New Hampshire Wing Civil Air Patrol

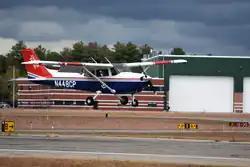
New Hampshire CAP's newest Cessna 172 arrives at Concord Municipal Airport on 06 Oct 2020.

As of May 2020, New Hampshire Wing has 5 single-engine planes (1 Cessna 172 Skyhawk, 3 Cessna 182 Skylanes and a Cessna T206H Stationaire). The wing also has 15 vehicles, principally 10-15 passenger vans at each of the squadrons. There are also 5 fixed radio repeaters around the state, 2 airborne-capable portable repeaters, about 120 fixed and mobile VHF stations, and 22 HF radio stations.